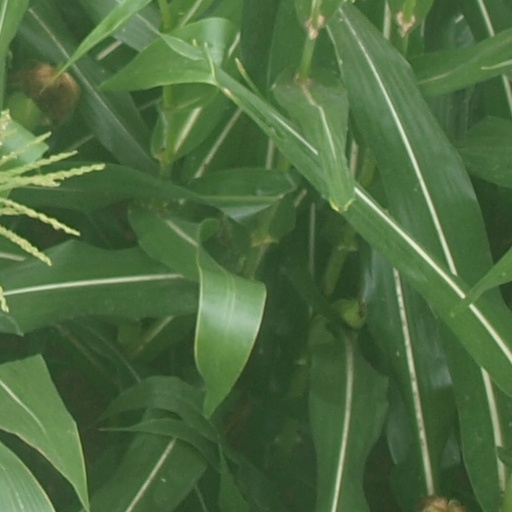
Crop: maize; corn